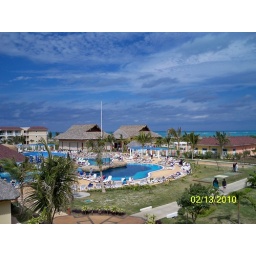
Another view from our room - 3rd floor in building 12